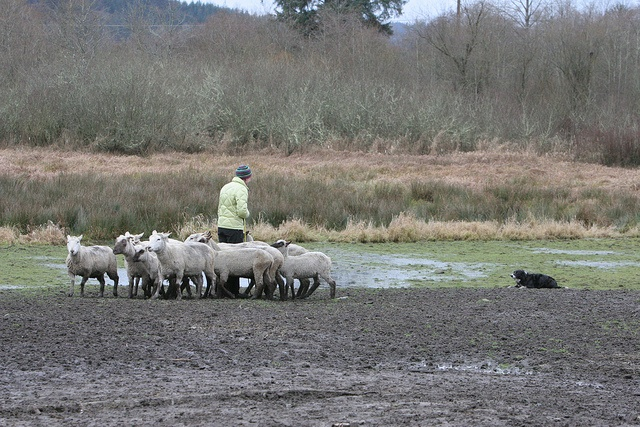
A man standing among a herd of sheep near a river.
A person stands in a group of sheep while a sheep herding dog crouches nearby.
A man who is herding some sheep with a dog.
a person in a white jacket and a dog and some sheep
A person standing with a herd of sheep.